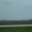
Label: plain